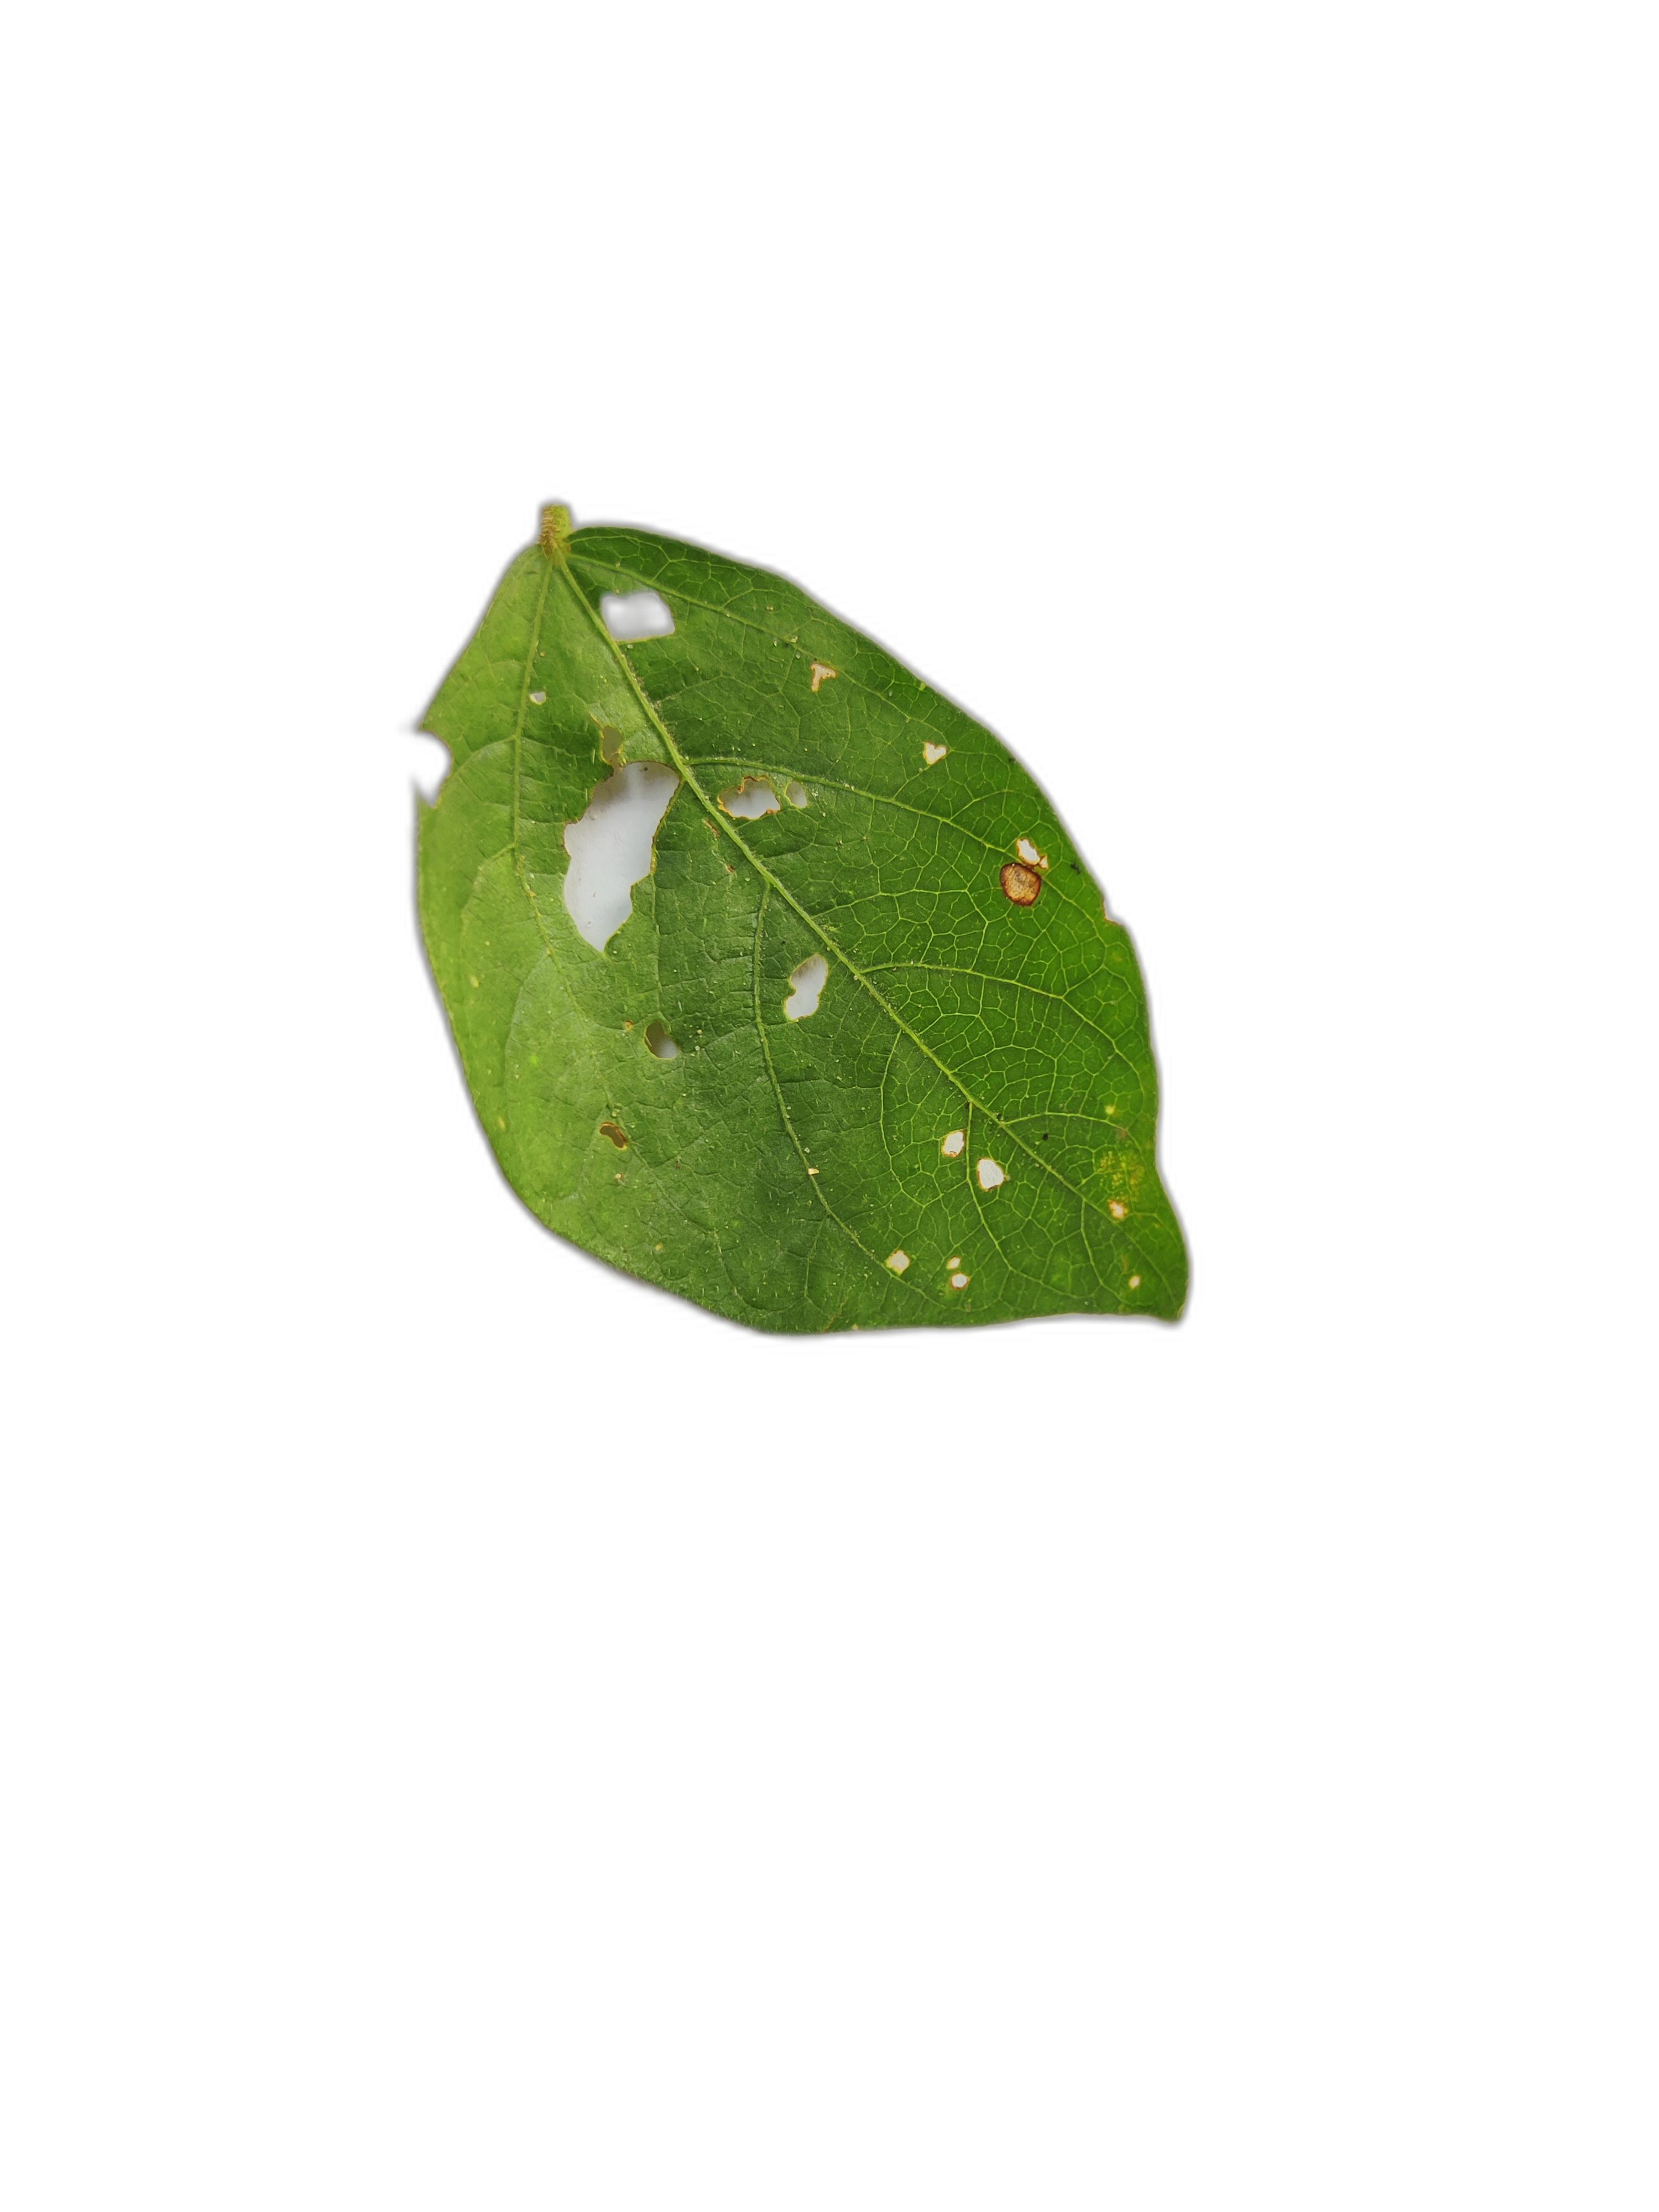
Label: Cercospora leaf spot